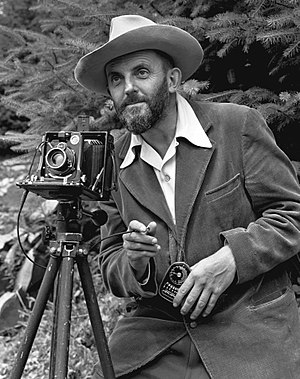
Ansel Adams
Ansel Easton Adams var en amerikansk fotograf, der især er kendt som den ene af personerne bag zonesystemet og for sine fremragende og meget gennemarbejdede naturfotos fra Sierra Nevada-bjergene i det vestlige USA.